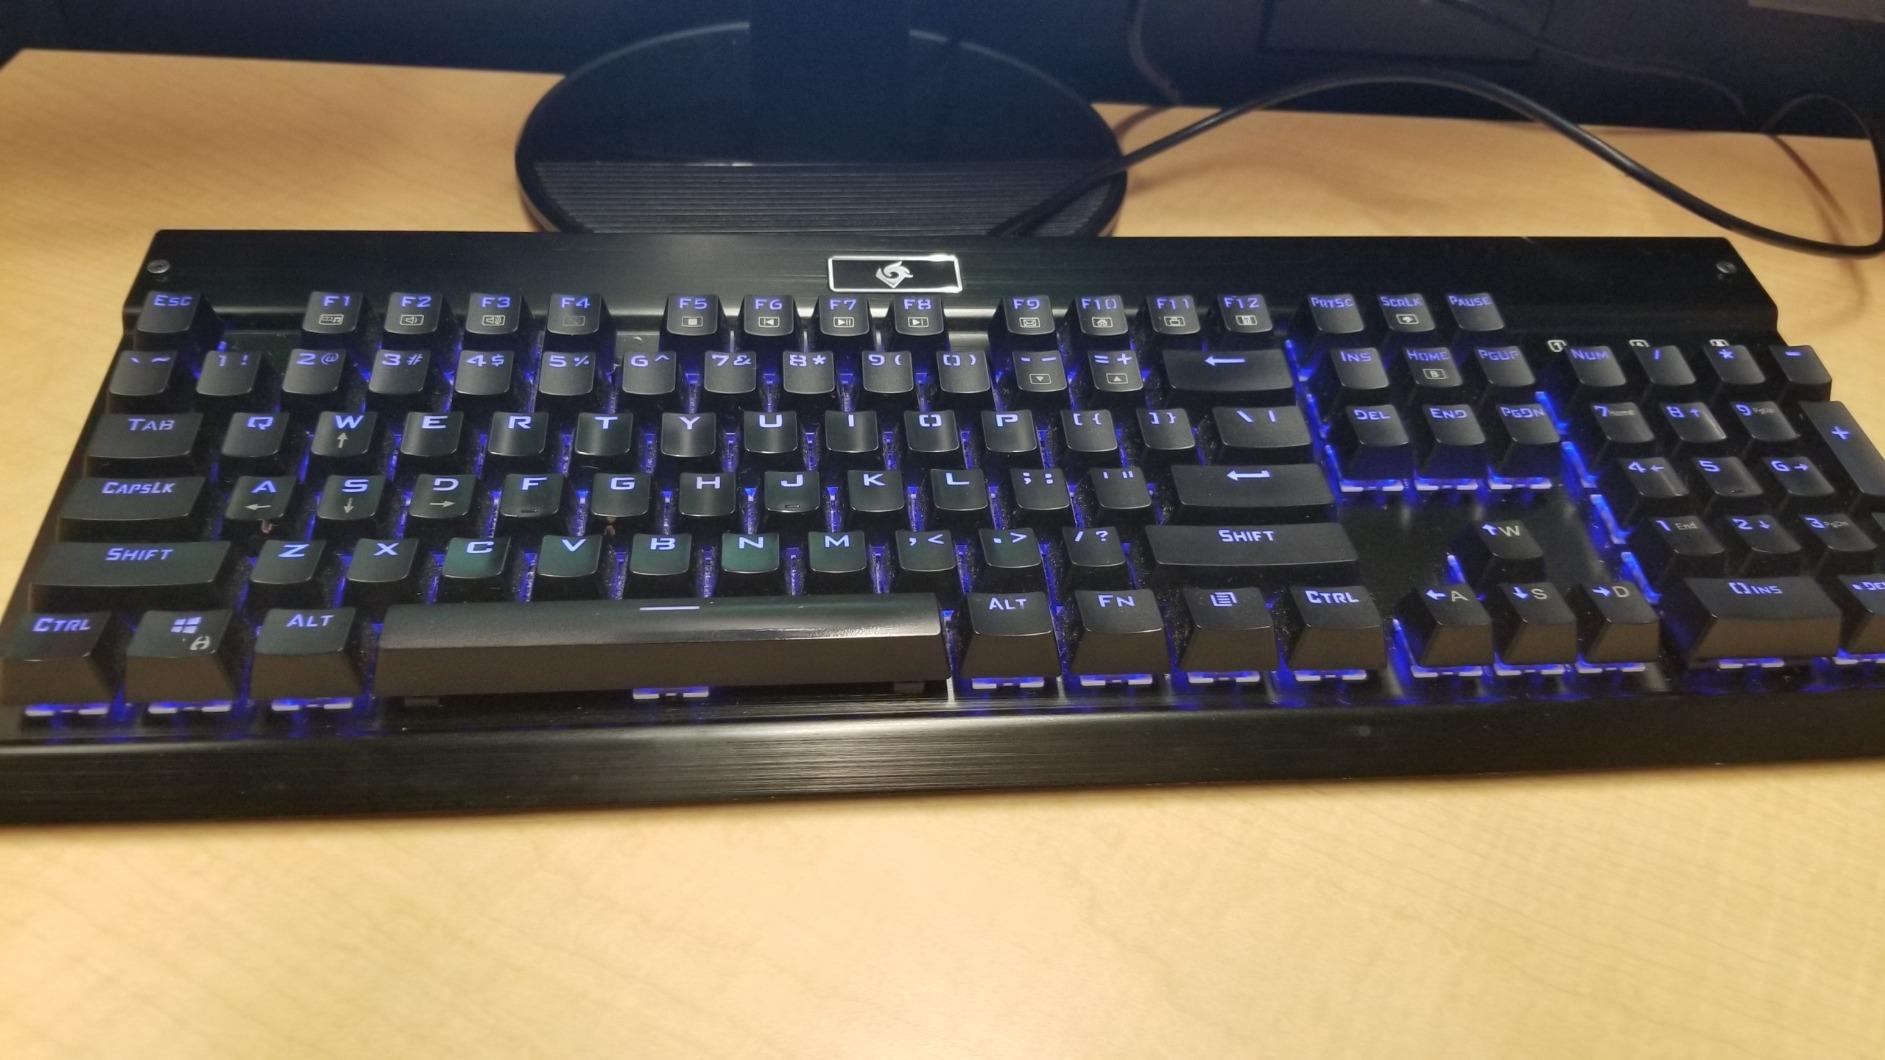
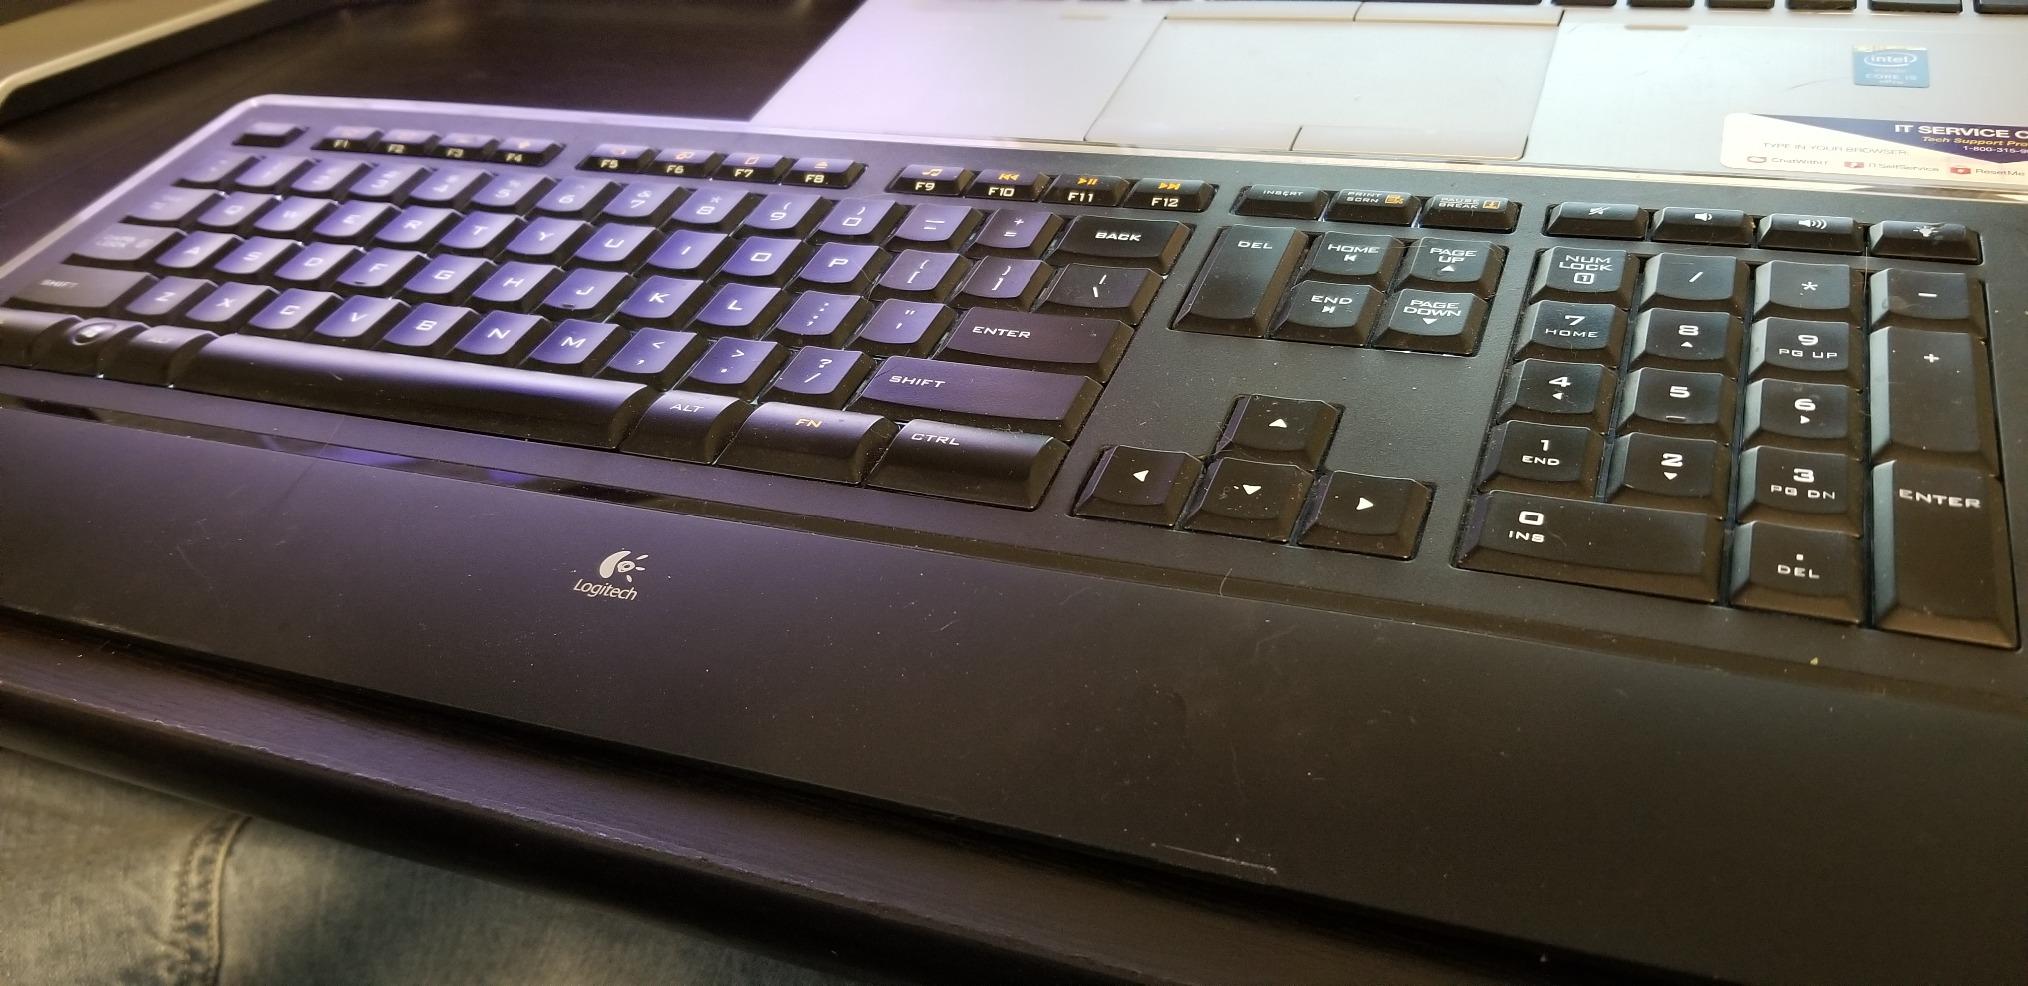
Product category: keyboard
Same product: no